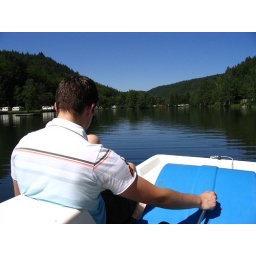
on paddle boat in lake at clausensee